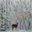
Label: deer